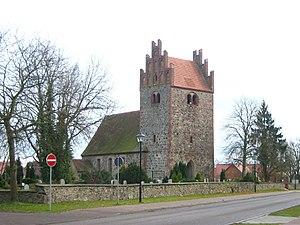
Herzberg (Mark) est une commune allemande de l'arrondissement de Prignitz-de-l'Est-Ruppin, Land de Brandebourg.